Question: What is on the baseball players hands?
Tambaya: Mene a hannun ɗan wasan basbal?
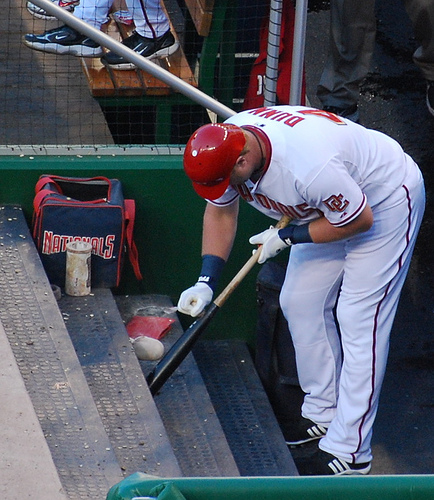
Answer: Gloves.
Amsa: Safar hannu.